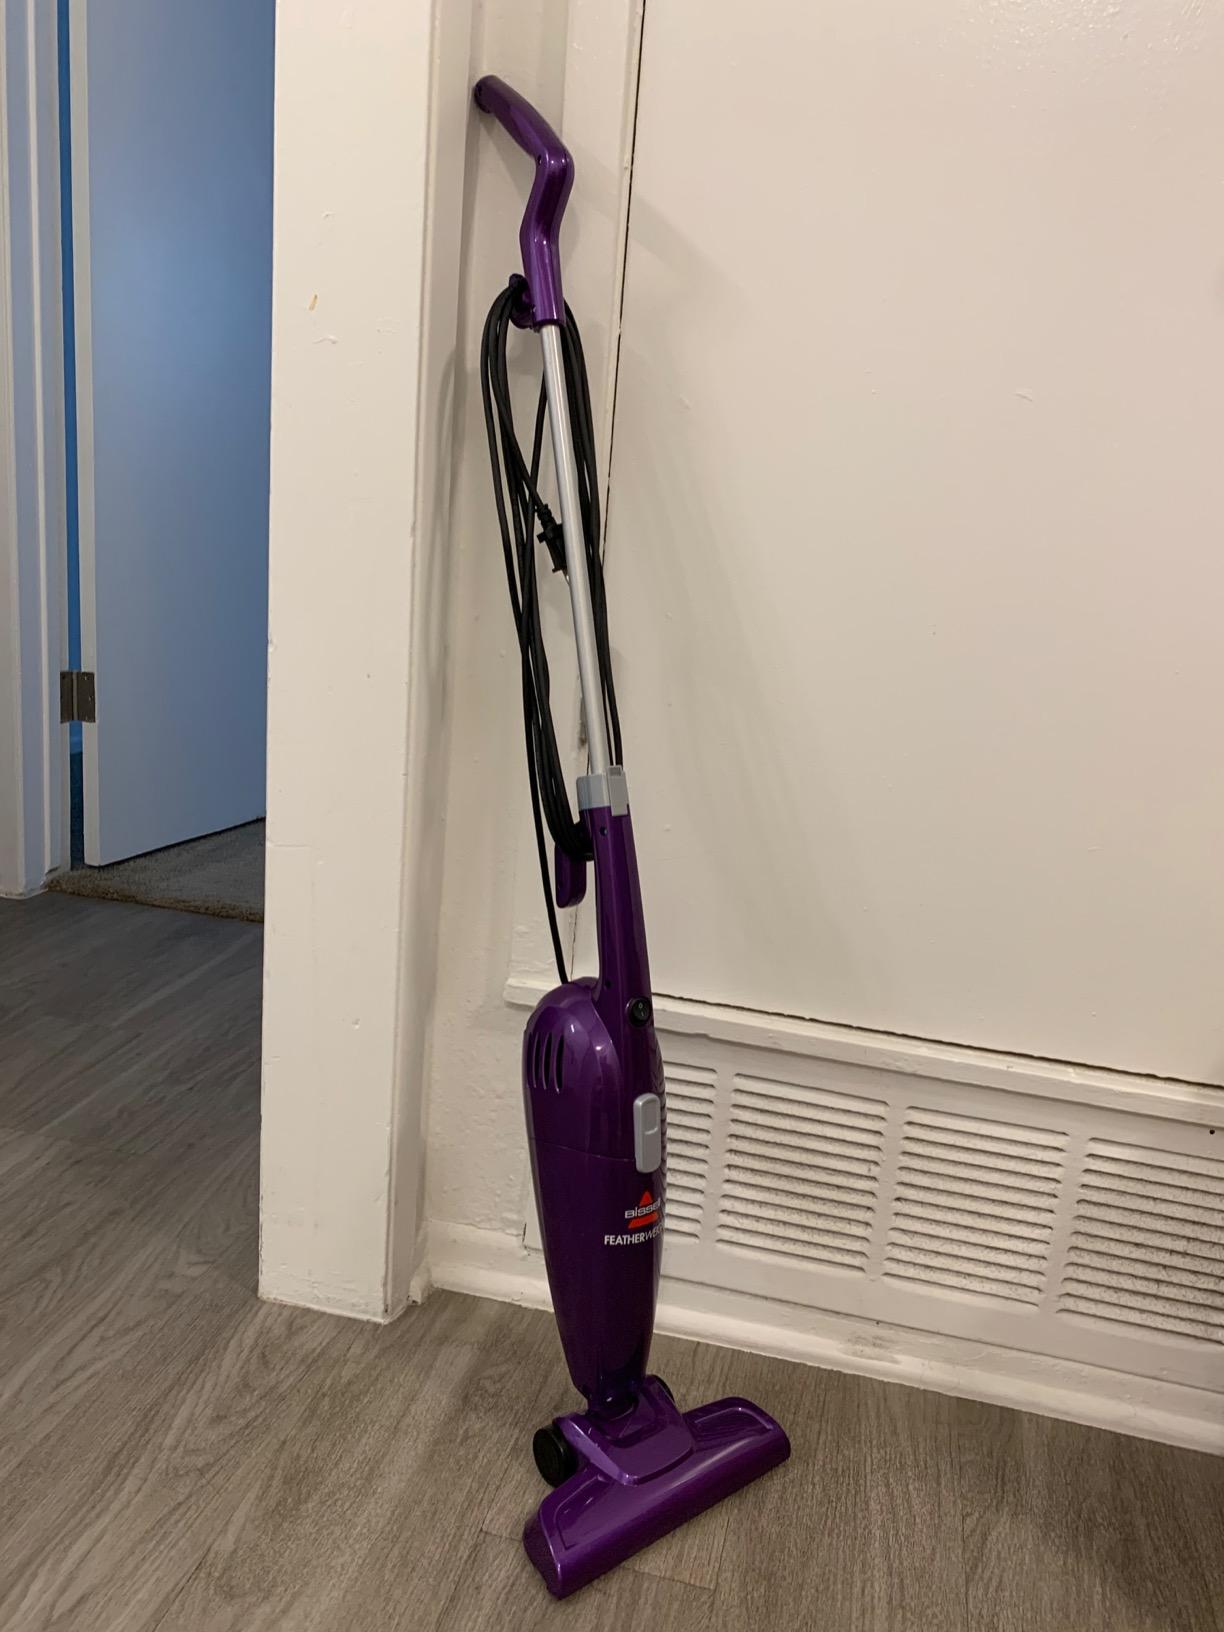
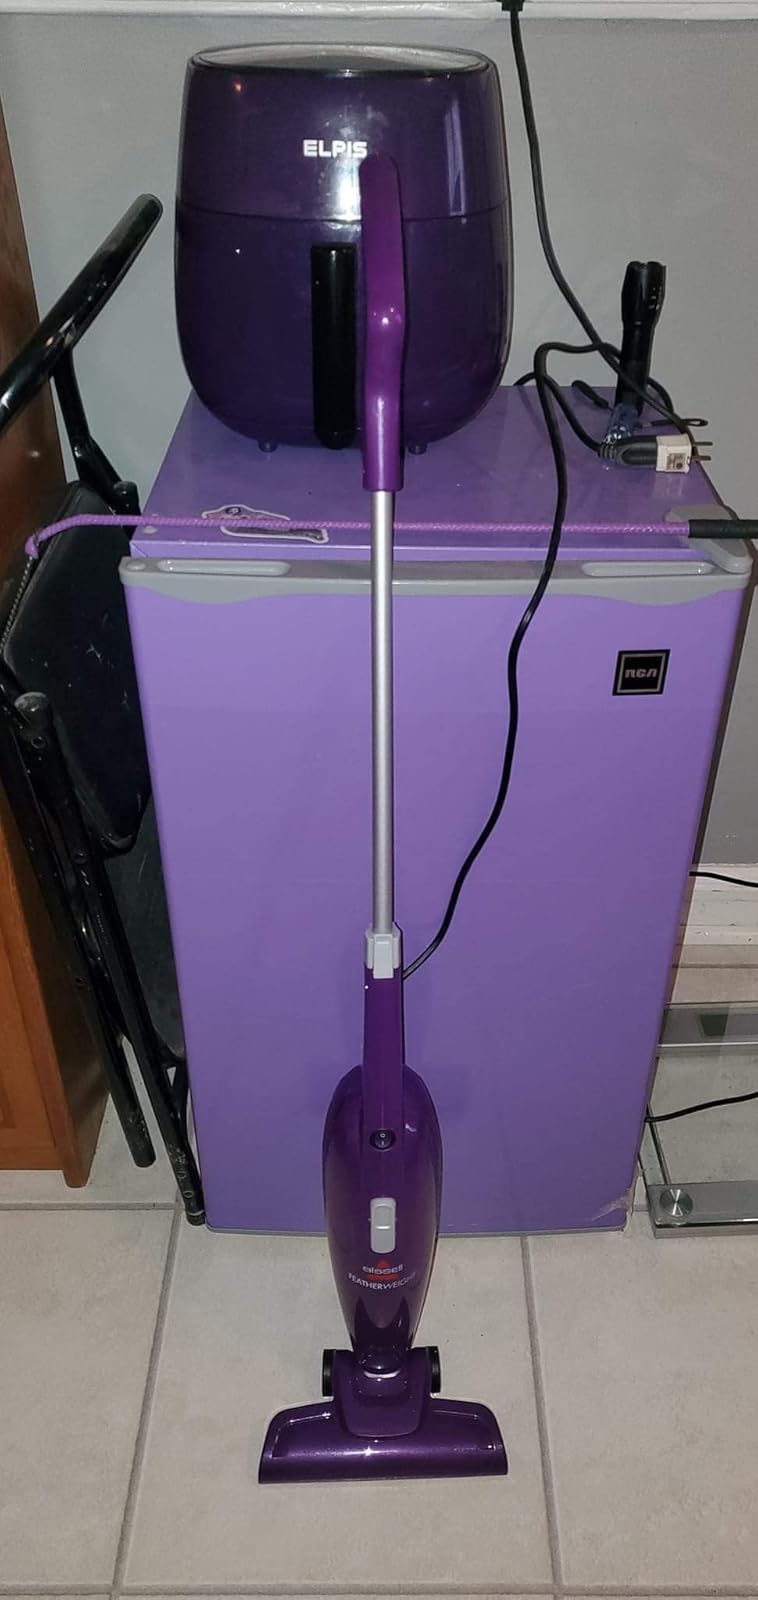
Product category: items_vacuum
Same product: yes